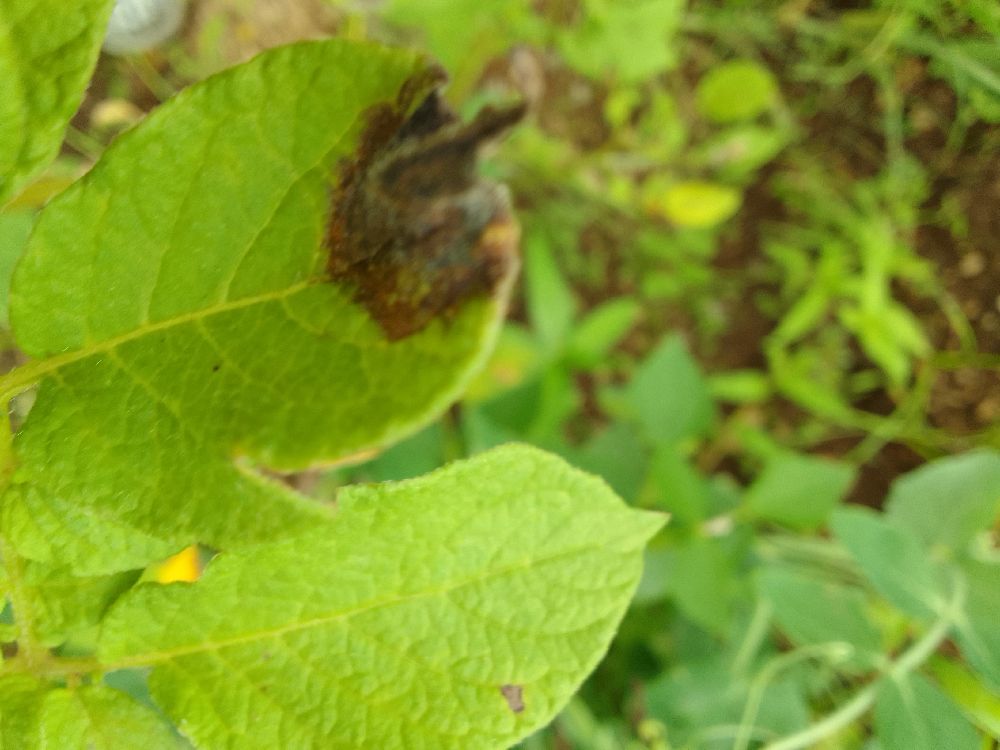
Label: Late blight